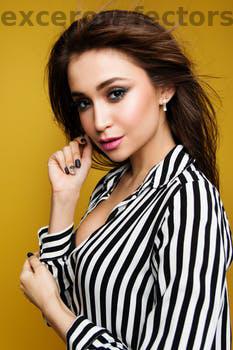
Label: Watermark